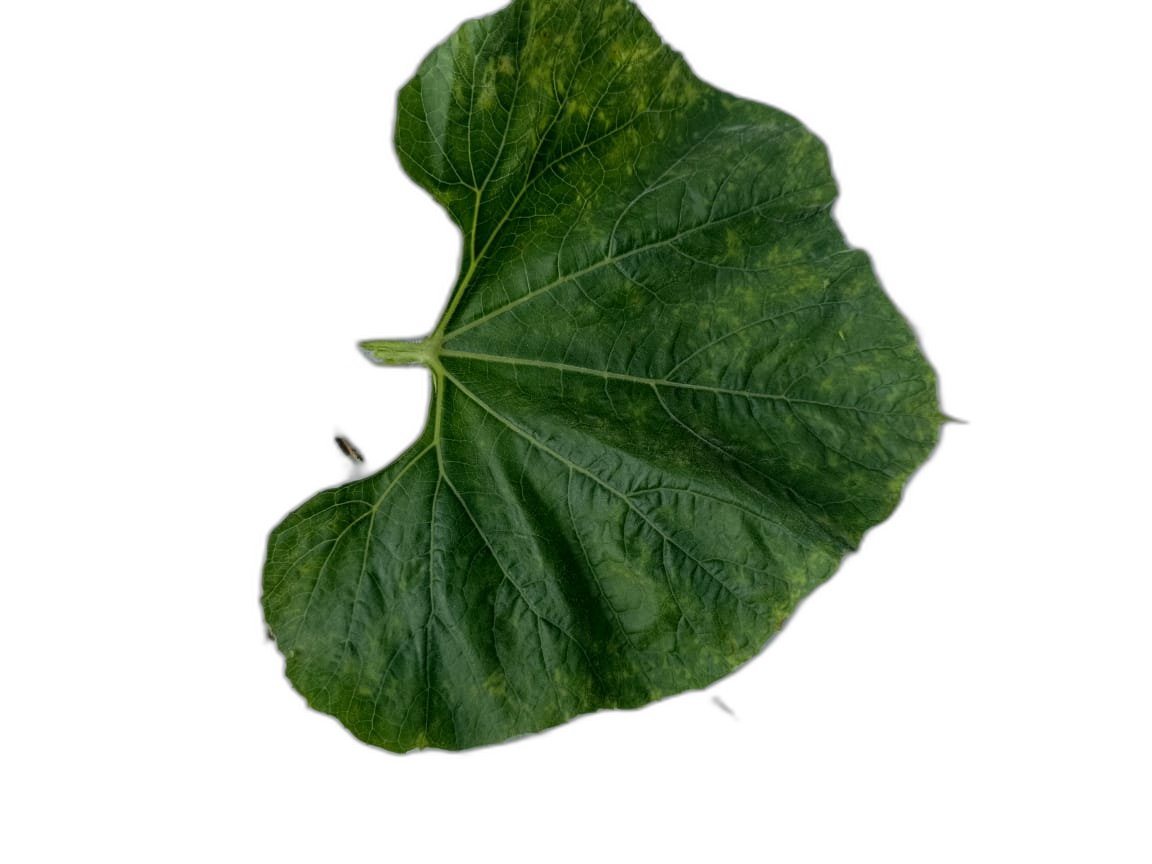
Crop: Bottle Gourd
Label: Mosaic_Virus